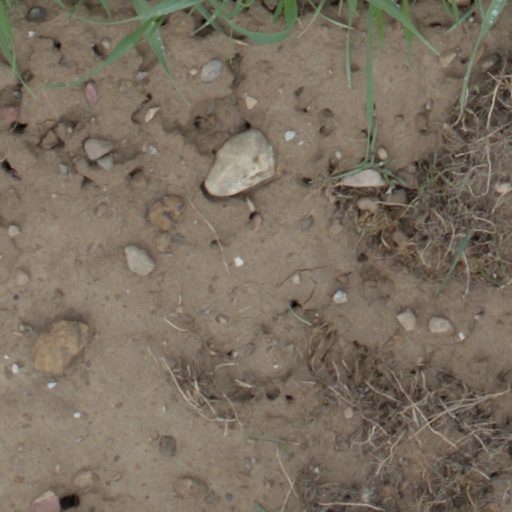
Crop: wheat